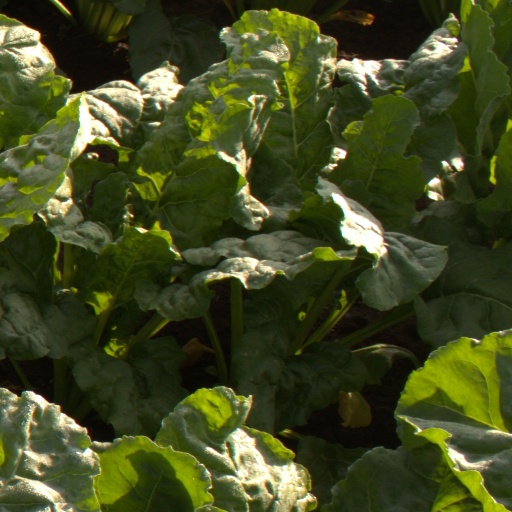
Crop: sugar beet